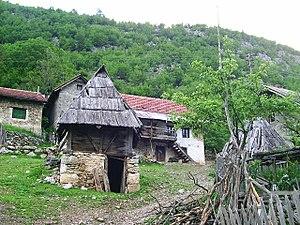
Dubočani est un village de Bosnie-Herzégovine. Il est situé dans la municipalité de Konjic, dans le canton d'Herzégovine-Neretva et dans la Fédération de Bosnie-et-Herzégovine. Selon les premiers résultats du recensement bosnien de 2013, il compte 54 habitants.